New England Patriots

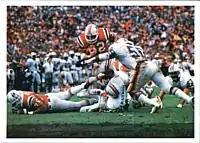
RB Craig James rushes the ball past the Dolphins' defense in the 1985 AFC Championship game.

In 2017, the Patriots purchased two Boeing 767-300ERs for use as team planes, with one serving as the backup, which were ready in time for the 2017 NFL season. This made them the first team in league history to own their own planes. At the time it was getting more difficult for professional sports teams to book private charter flights, with eight teams being dropped that season, as major commercial airlines were instead focusing on more profitable scheduled flights. The two jet airliners, N366AA and N39367, were previously operated by American Airlines from 1991 to 2016. The planes are known affectionately as "AirKrafts" after team owner Robert Kraft. Kraft lent one of the planes to transport students to the March for Our Lives demonstration in Washington, D.C. in 2018.